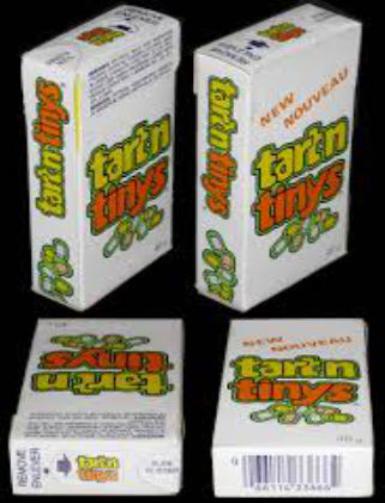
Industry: Food